Marycrest College Historic District

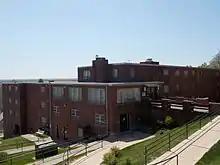
Rohlman Hall

Raymond Whitaker and Ken Wagner designed Rohlman Hall, which was completed in 1966 by O. Jorgensen & Sons of Clinton, Iowa. It is down the slope from Lawlor Hall and lower than the center of campus. The building has a total of six floors in two wings that form an L-shaped plan. The east-west oriented wing is three stories above grade and a partially exposed basement visible on the south side. The north-south oriented wing sits lower than the other wing and includes two floors plus a ground floor on the east elevation and a lower floor plus a basement floor beneath the ground floor on the south and west elevations. In many ways, Rohlman Hall is similar in design to Lawler Hall. It is built of the same brick, it does not feature a standard main facade, the coping is covered with brushed aluminum, and most bays have a paired three-light window group. Like Lawlor, the main entrance is located on the east side of the building and faces north, but here it is located in a separate wing rather than a single story entryway. Two flights of concrete steps on the eastern side of Lawlor Hall connect to a wide suspended concrete bridge that leads to the main entrance of Rohlman Hall. It is a non-contributing building.